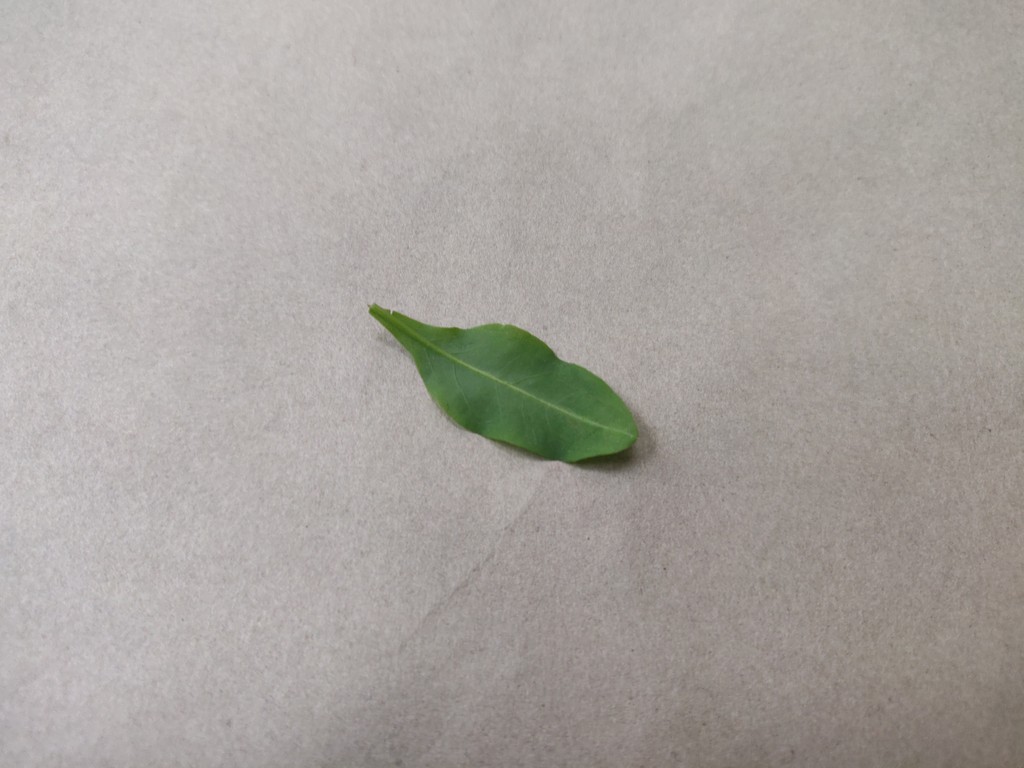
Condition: Healthy
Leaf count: single
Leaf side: back